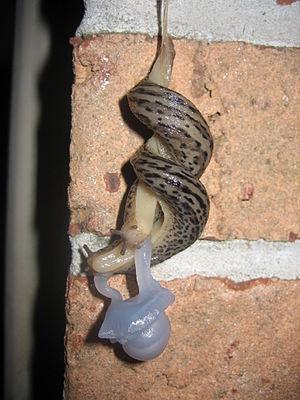
Reproduction de limaces